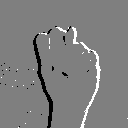
ASL letter: n